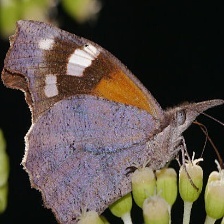
Species: AMERICAN SNOOT